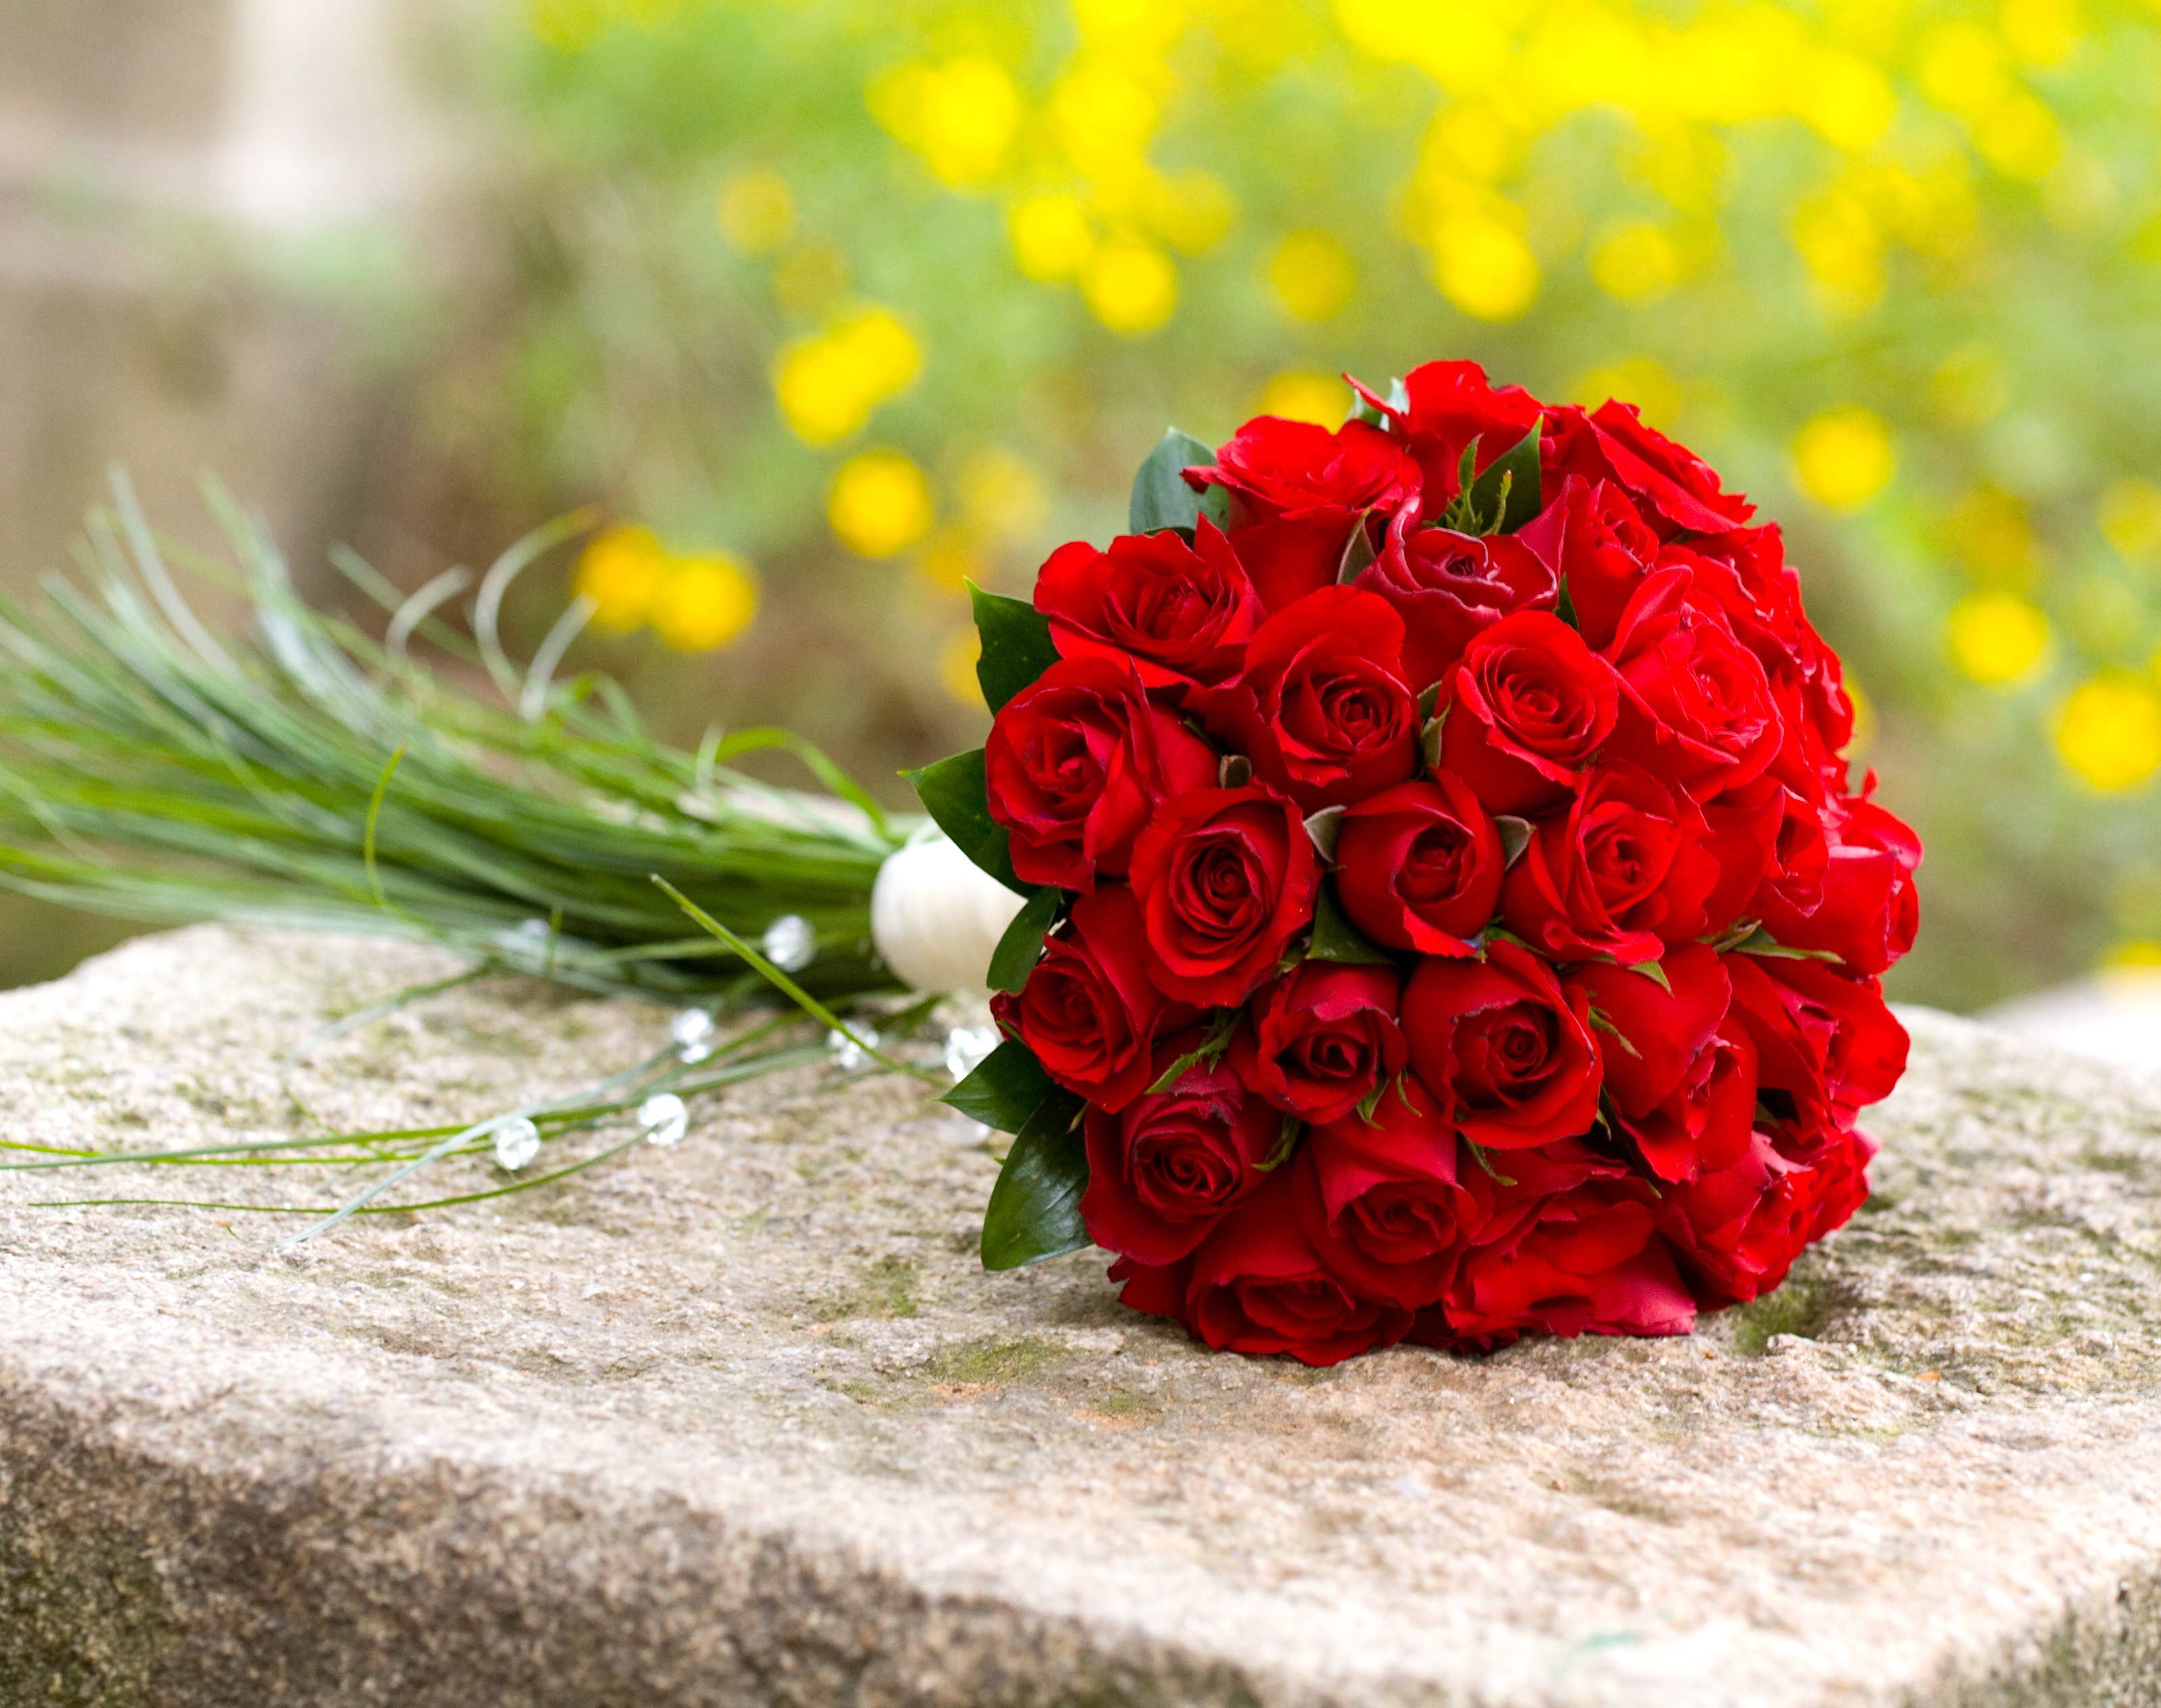
plant, flower, petal, rose, red, wedding, flora, close up, roses, floristry, fix, macro photography, flowering plant, garden roses, flower bouquet, cut flowers, floral design, land plant, flower arranging